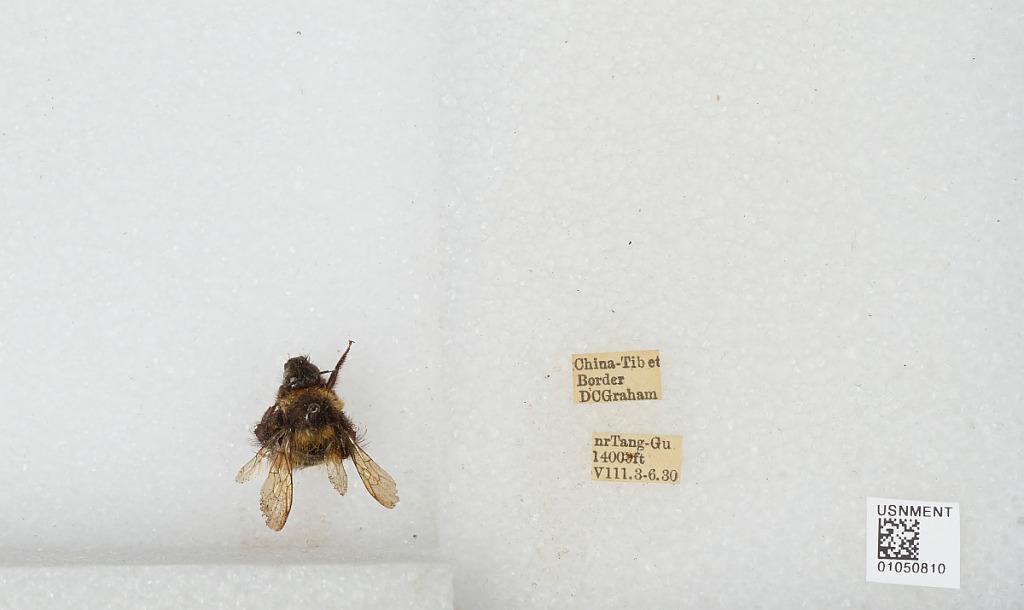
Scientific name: Bombus sp.
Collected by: D. Graham
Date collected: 1930-8-3
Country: China
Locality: China-Tibet Border near Tanggo